Dennis Grey

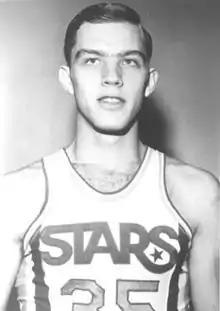
Grey as a member of the Los Angeles Stars during his rookie season.

Dennis Grey (born August 26, 1947, in San Diego, California) is an American former professional basketball center who played two seasons in the American Basketball Association (ABA) as a member of the Los Angeles Stars (1968–69) and the New York Nets (1969–70). He attended California Western University.